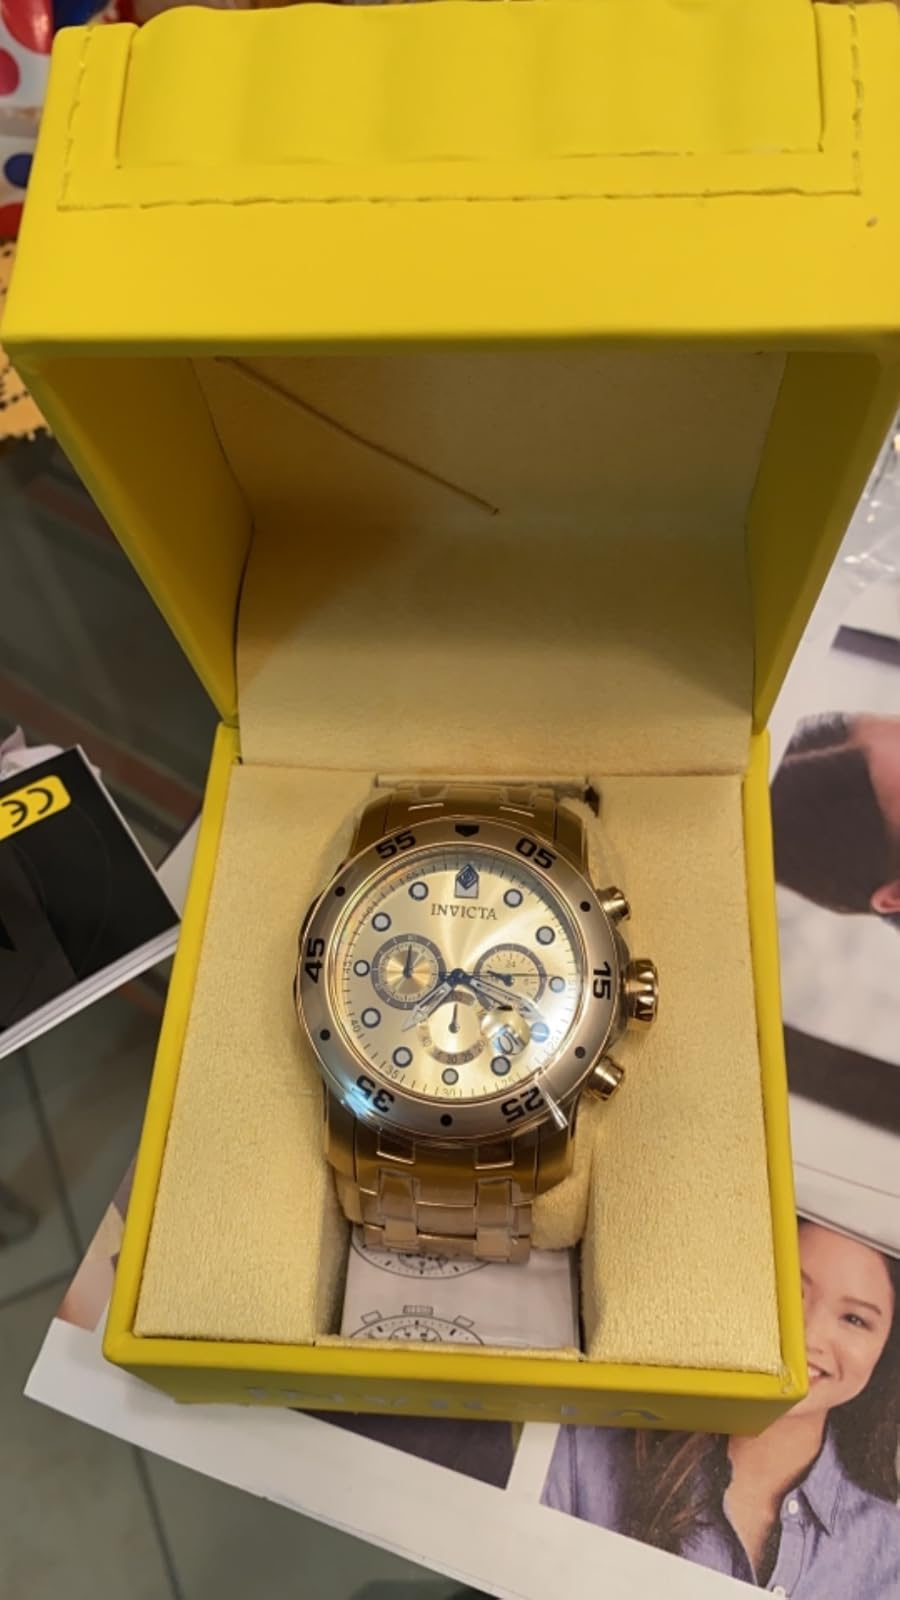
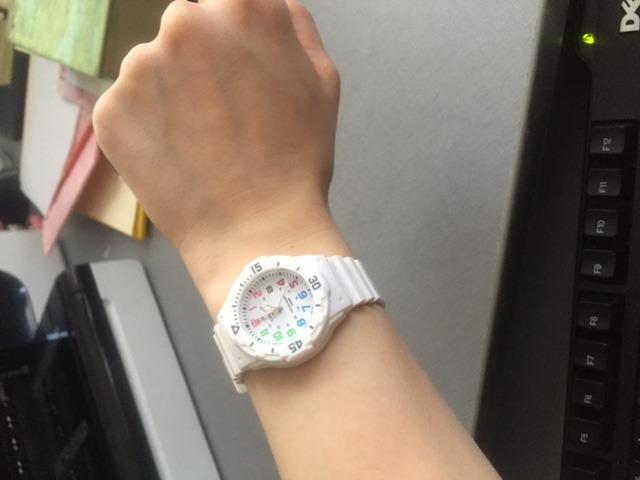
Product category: accessories_watch
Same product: no